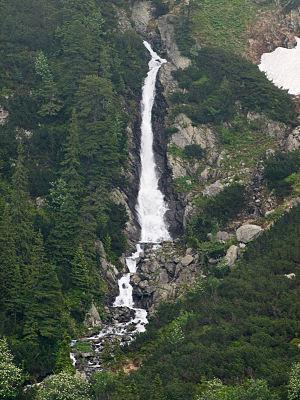
Vajanského vodopád est une chute d'eau du massif des Hautes Tatras en Slovaquie. La chute est située à 1 620 m d'altitude sur 30 m de dénivelé. Elle est alimentée par le ruisseau Kôprovský potok un sous-affluent du Váh.